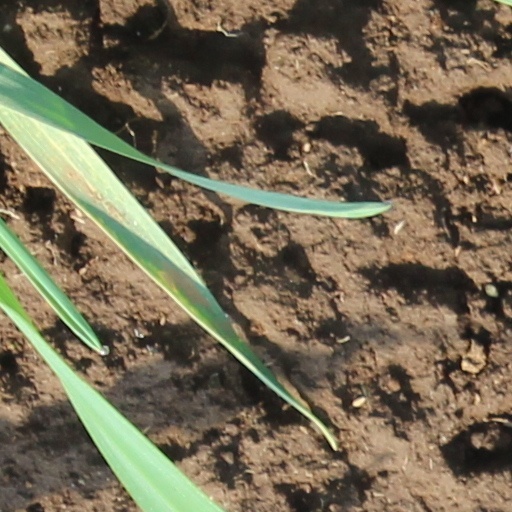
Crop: wheat